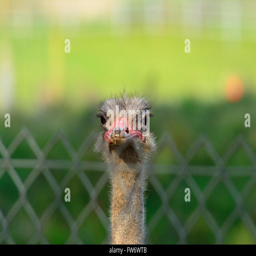
ostrich looking over a wire fence